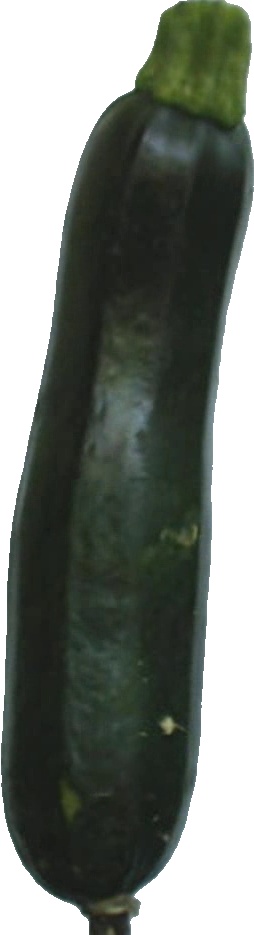
Label: zucchini_dark_1